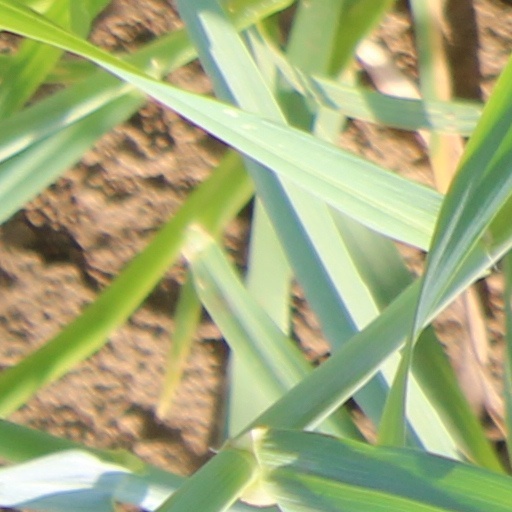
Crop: wheat